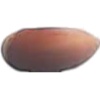
Label: Hazelnut 1